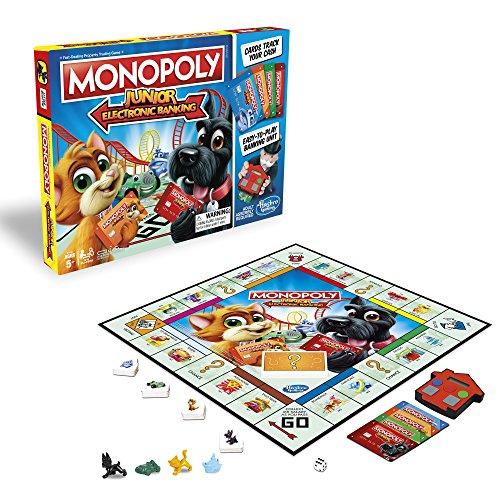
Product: Monopoly Junior Electronic Banking
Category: Toys & Games | Games & Accessories | Board Games
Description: Includes easy-to-play electronic banking unit.
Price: $10.79
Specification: ProductDimensions:1.6x14.1x10.5inches|ItemWeight:1.6pounds|ShippingWeight:1.6pounds(Viewshippingratesandpolicies)|DomesticShipping:ItemcanbeshippedwithinU.S.|InternationalShipping:ThisitemcanbeshippedtoselectcountriesoutsideoftheU.S.LearnMore|ASIN:B072VYW64G|Itemmodelnumber:E1842|Manufacturerrecommendedage:5yearsandup